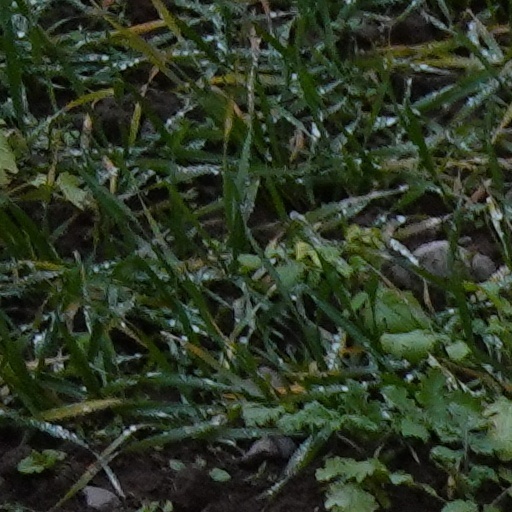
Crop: wheat